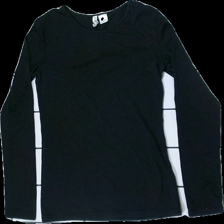
View: front
Type: T-shirt
Category: Ladies
Brand: H&M
Colors: Black
Material: 65% polyester, 35% cotton
Cut: Regular, C-collar
Size: XS
Price range: <50
Recommended usage: Export